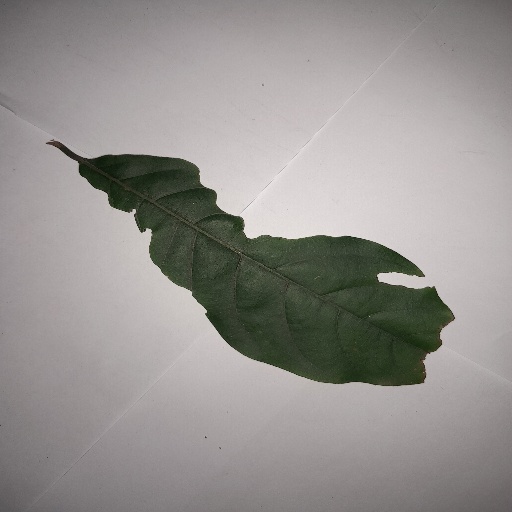
Species: HariTaki
Leaf condition: Shot Hole